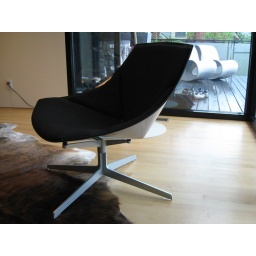
The back of the chair is black, though it looks white in this photo from the glare.